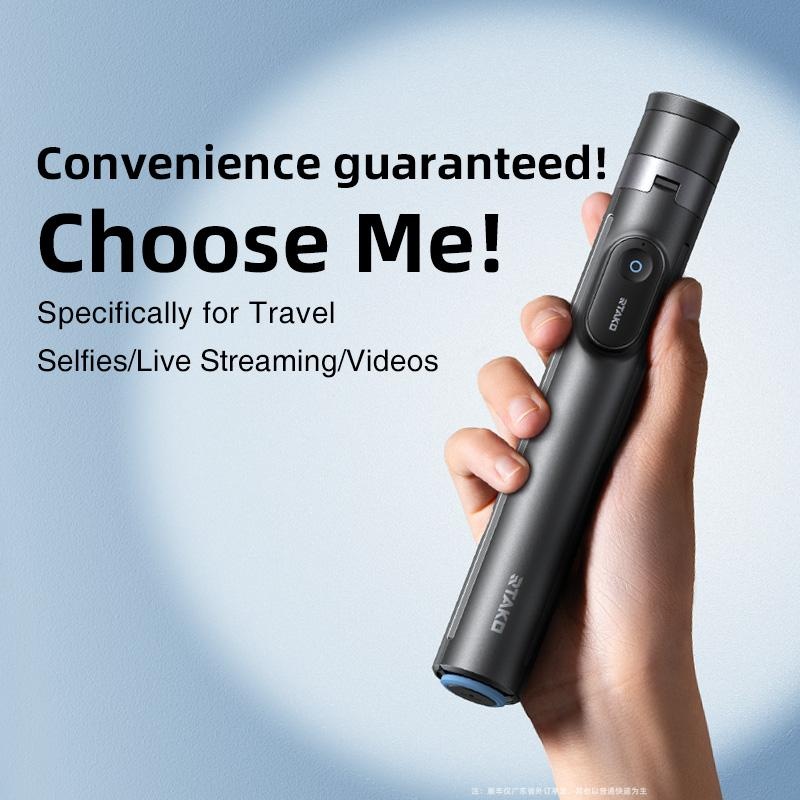
60"Portable Selfie Tripod with Remote For Cellphone
Dangerous Goods or Hazardous Materials:NoContains Batteries or Cells?:NonePower(W):1Battery Power (wh):0-49 whBatteries Included:YesMaterial:Plastic,AluminiumPlug Type:CordlessBattery Capacity(mAh):100Warranty Type:No Warranty
Brand: TripleC by Cassidy
Category: Electronics > Electronics Accessories > Mobile Phone & Tablet Tripods & Monopods